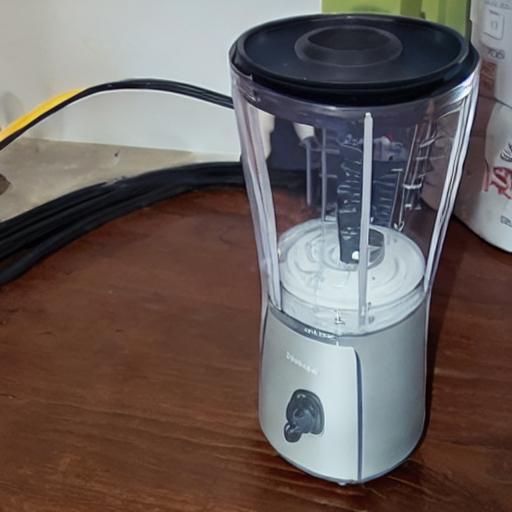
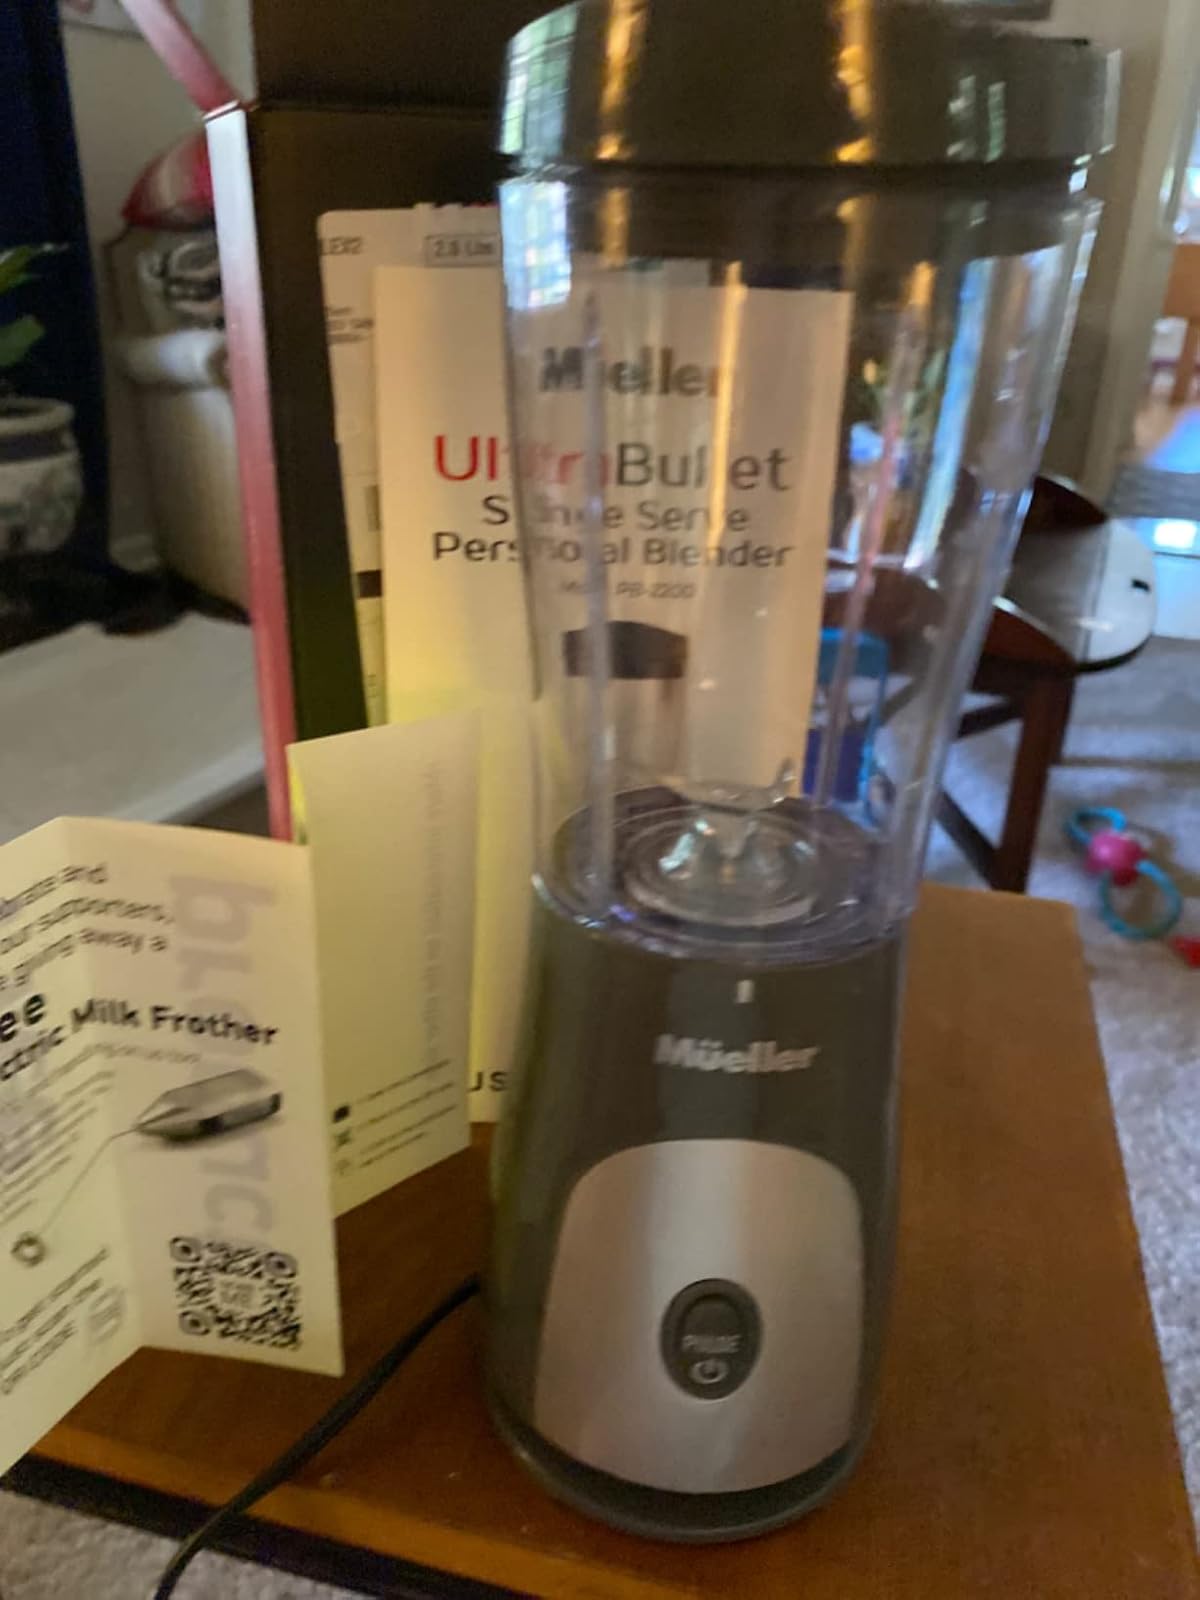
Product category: items_blender
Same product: no